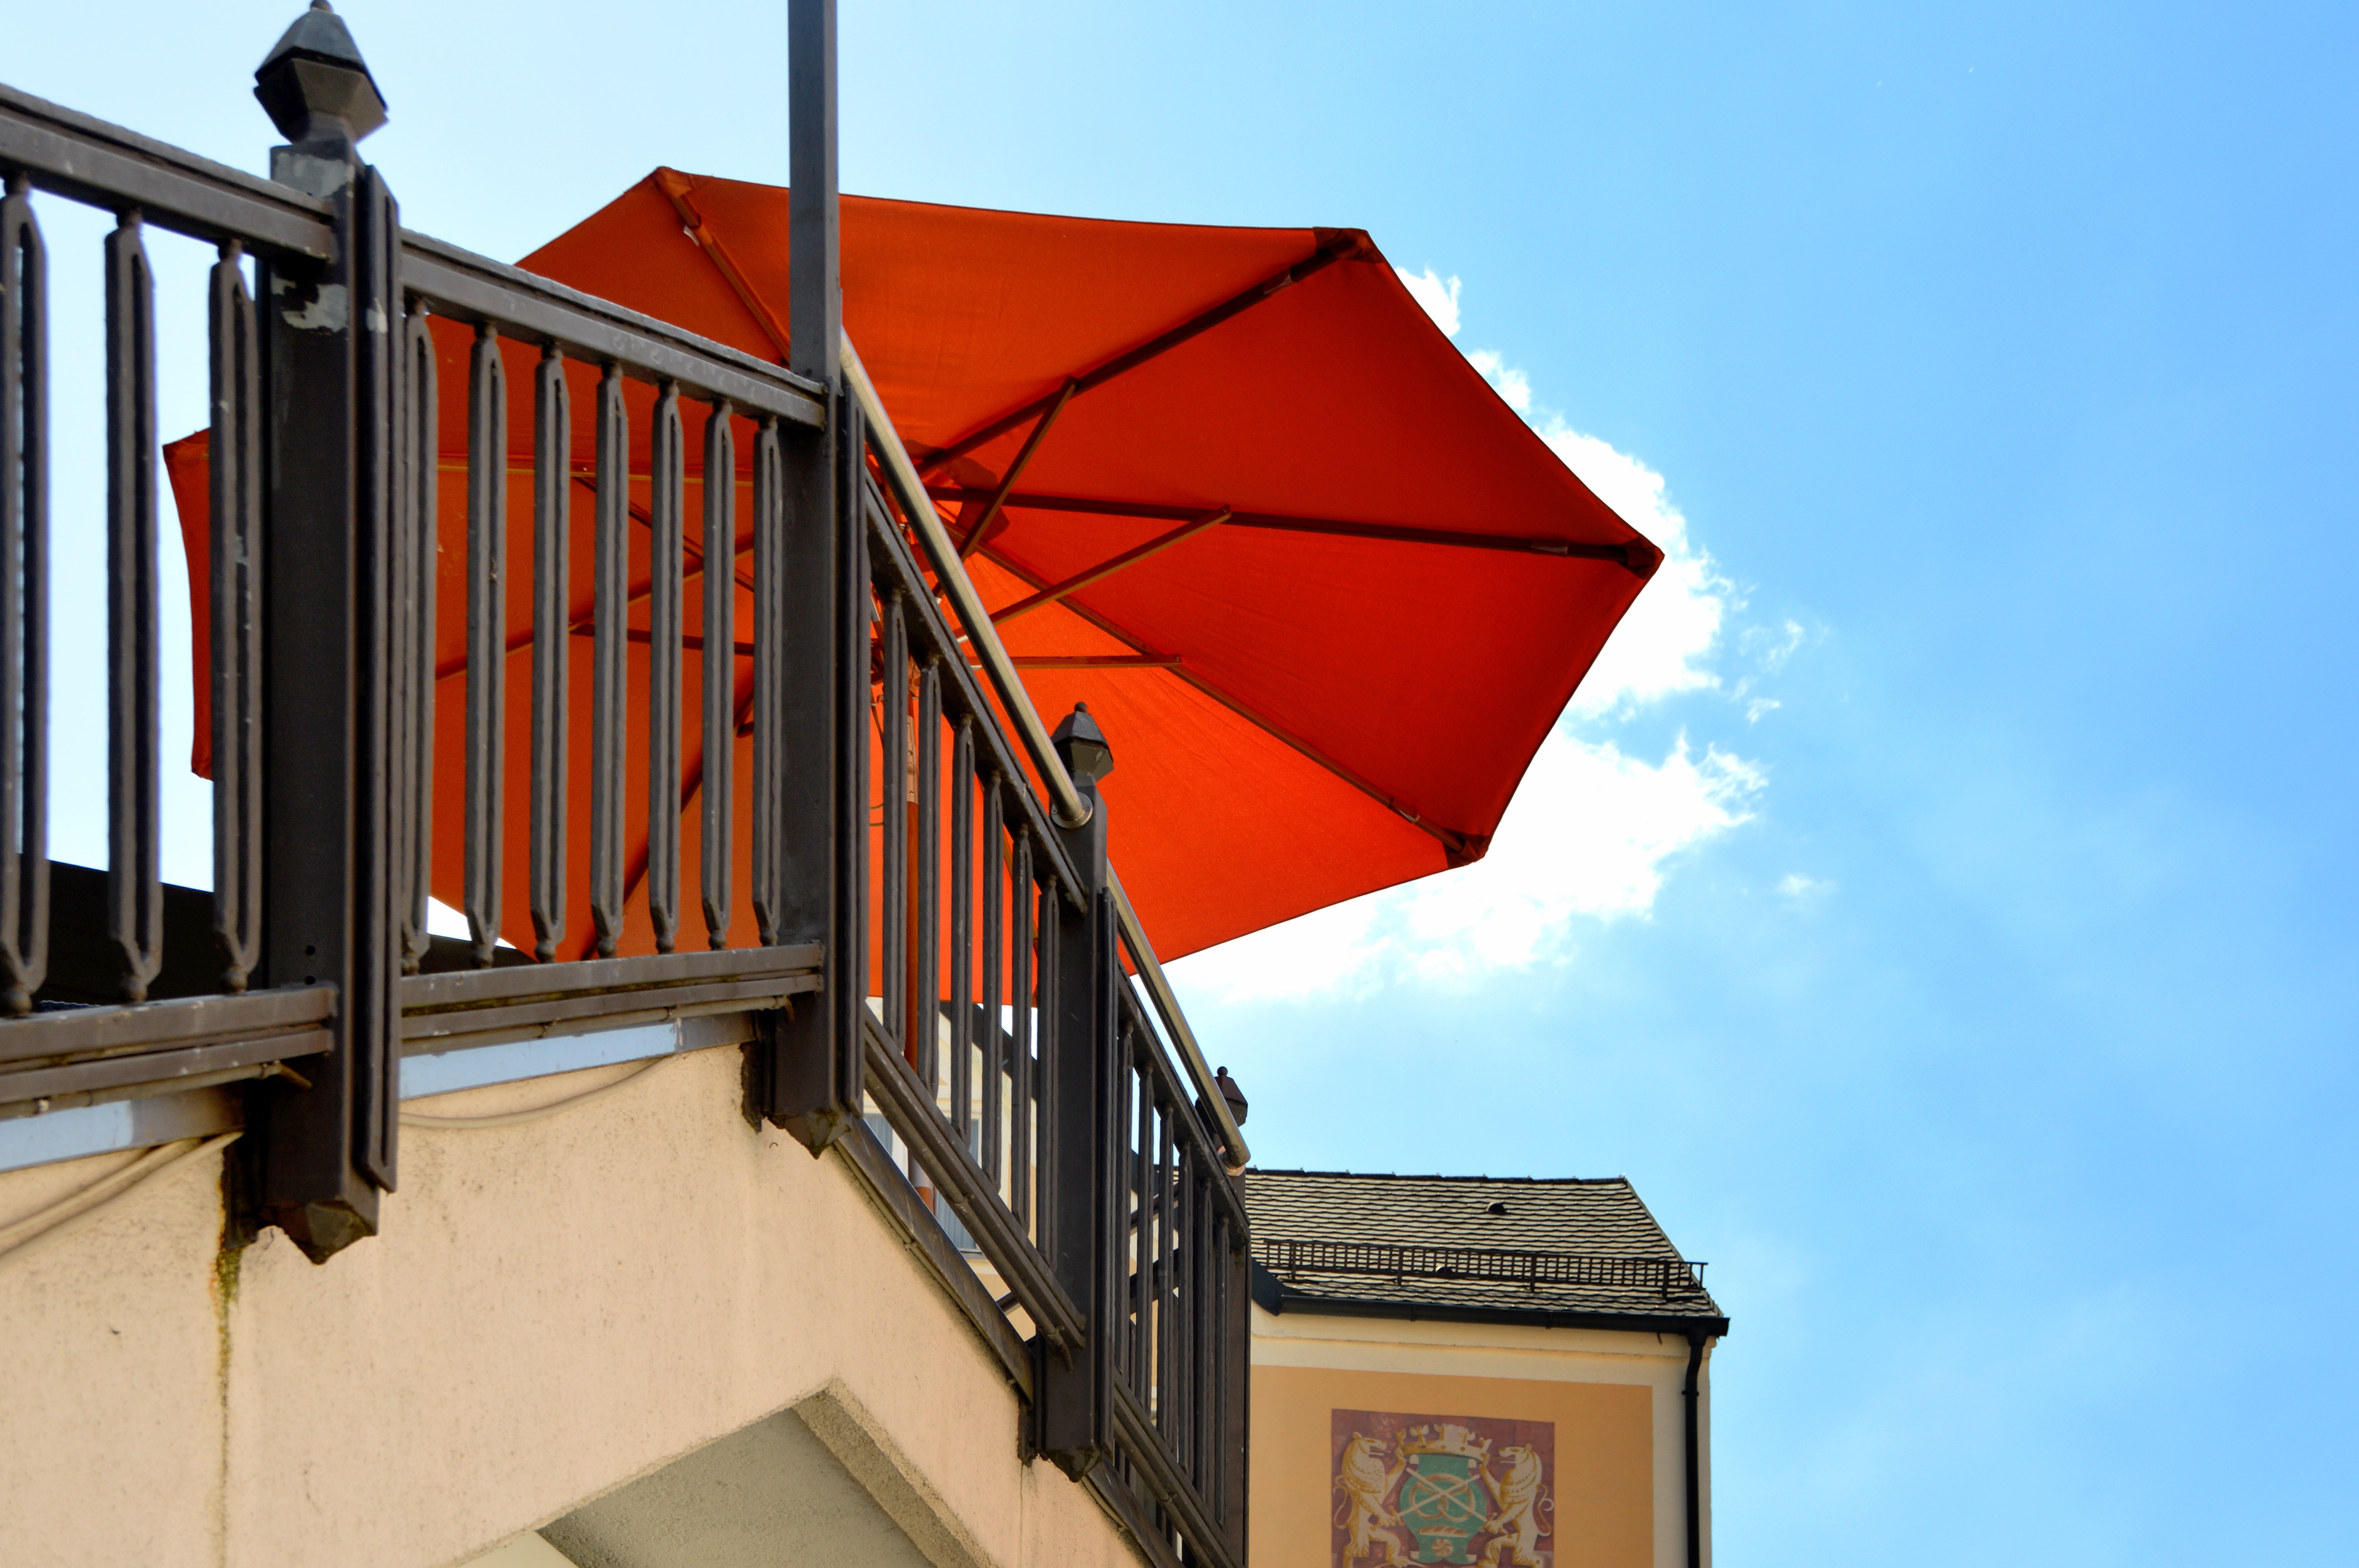
screen, light, architecture, sun, house, sunlight, summer, red, facade, blue, colorful, translucent, stairs, bright, parasol, shade tree